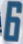
Number: 6